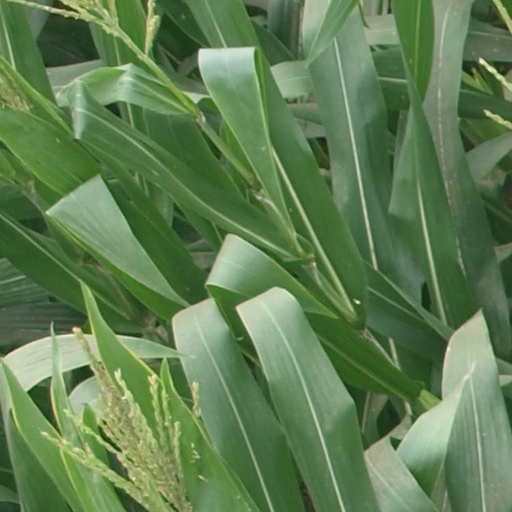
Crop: maize; corn